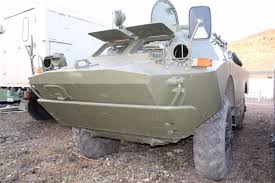
Label: BRDM